Schmitten, Graubünden

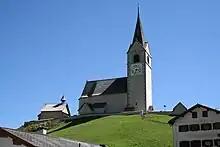
Schmitten Church

Schmitten has a population (as of ) of . , 10.5% of the population was made up of foreign nationals. Over the last 10 years the population has grown at a rate of 1.6%.